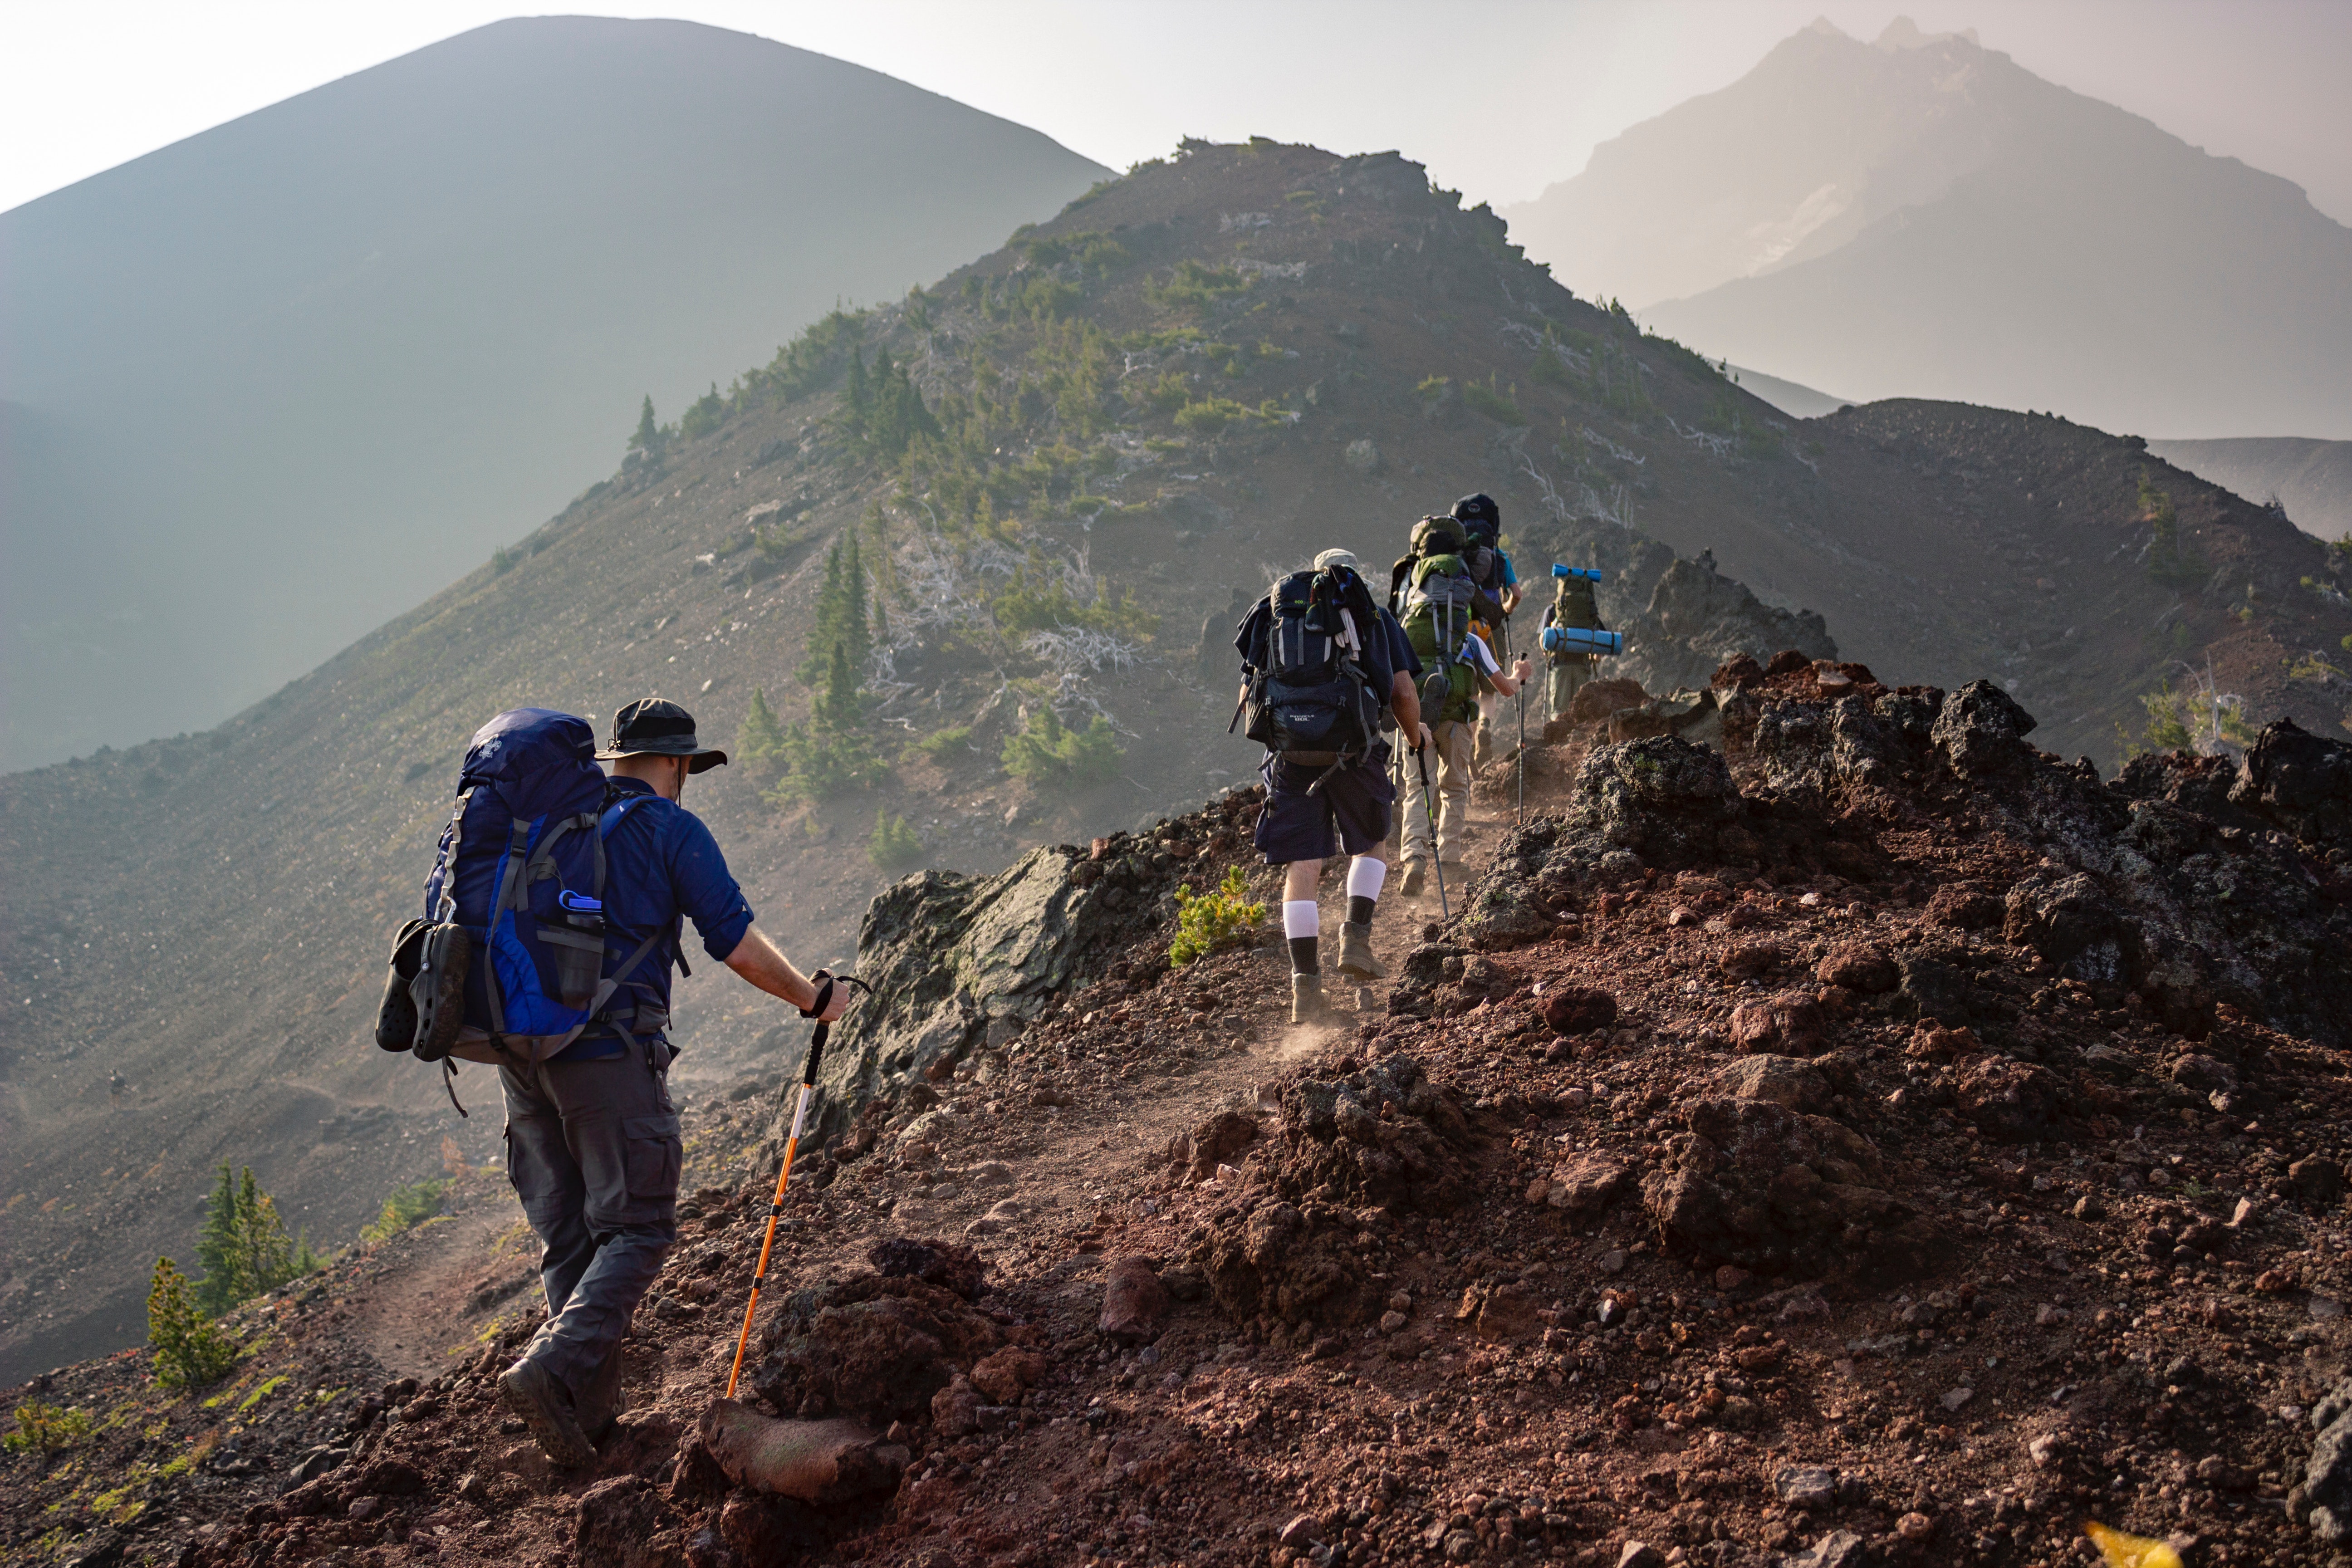
ridge, mountainous landforms, mountain, wilderness, outdoor recreation, hiking, backpacking, mountain range, sky, adventure, hill, hill station, geological phenomenon, rock, mountaineering, terrain, recreation, highland, fell, ar te, landscape, walking, hiking equipment, geology, escarpment, tree, summit, tourism, elevation, cloud, mountaineer, trail